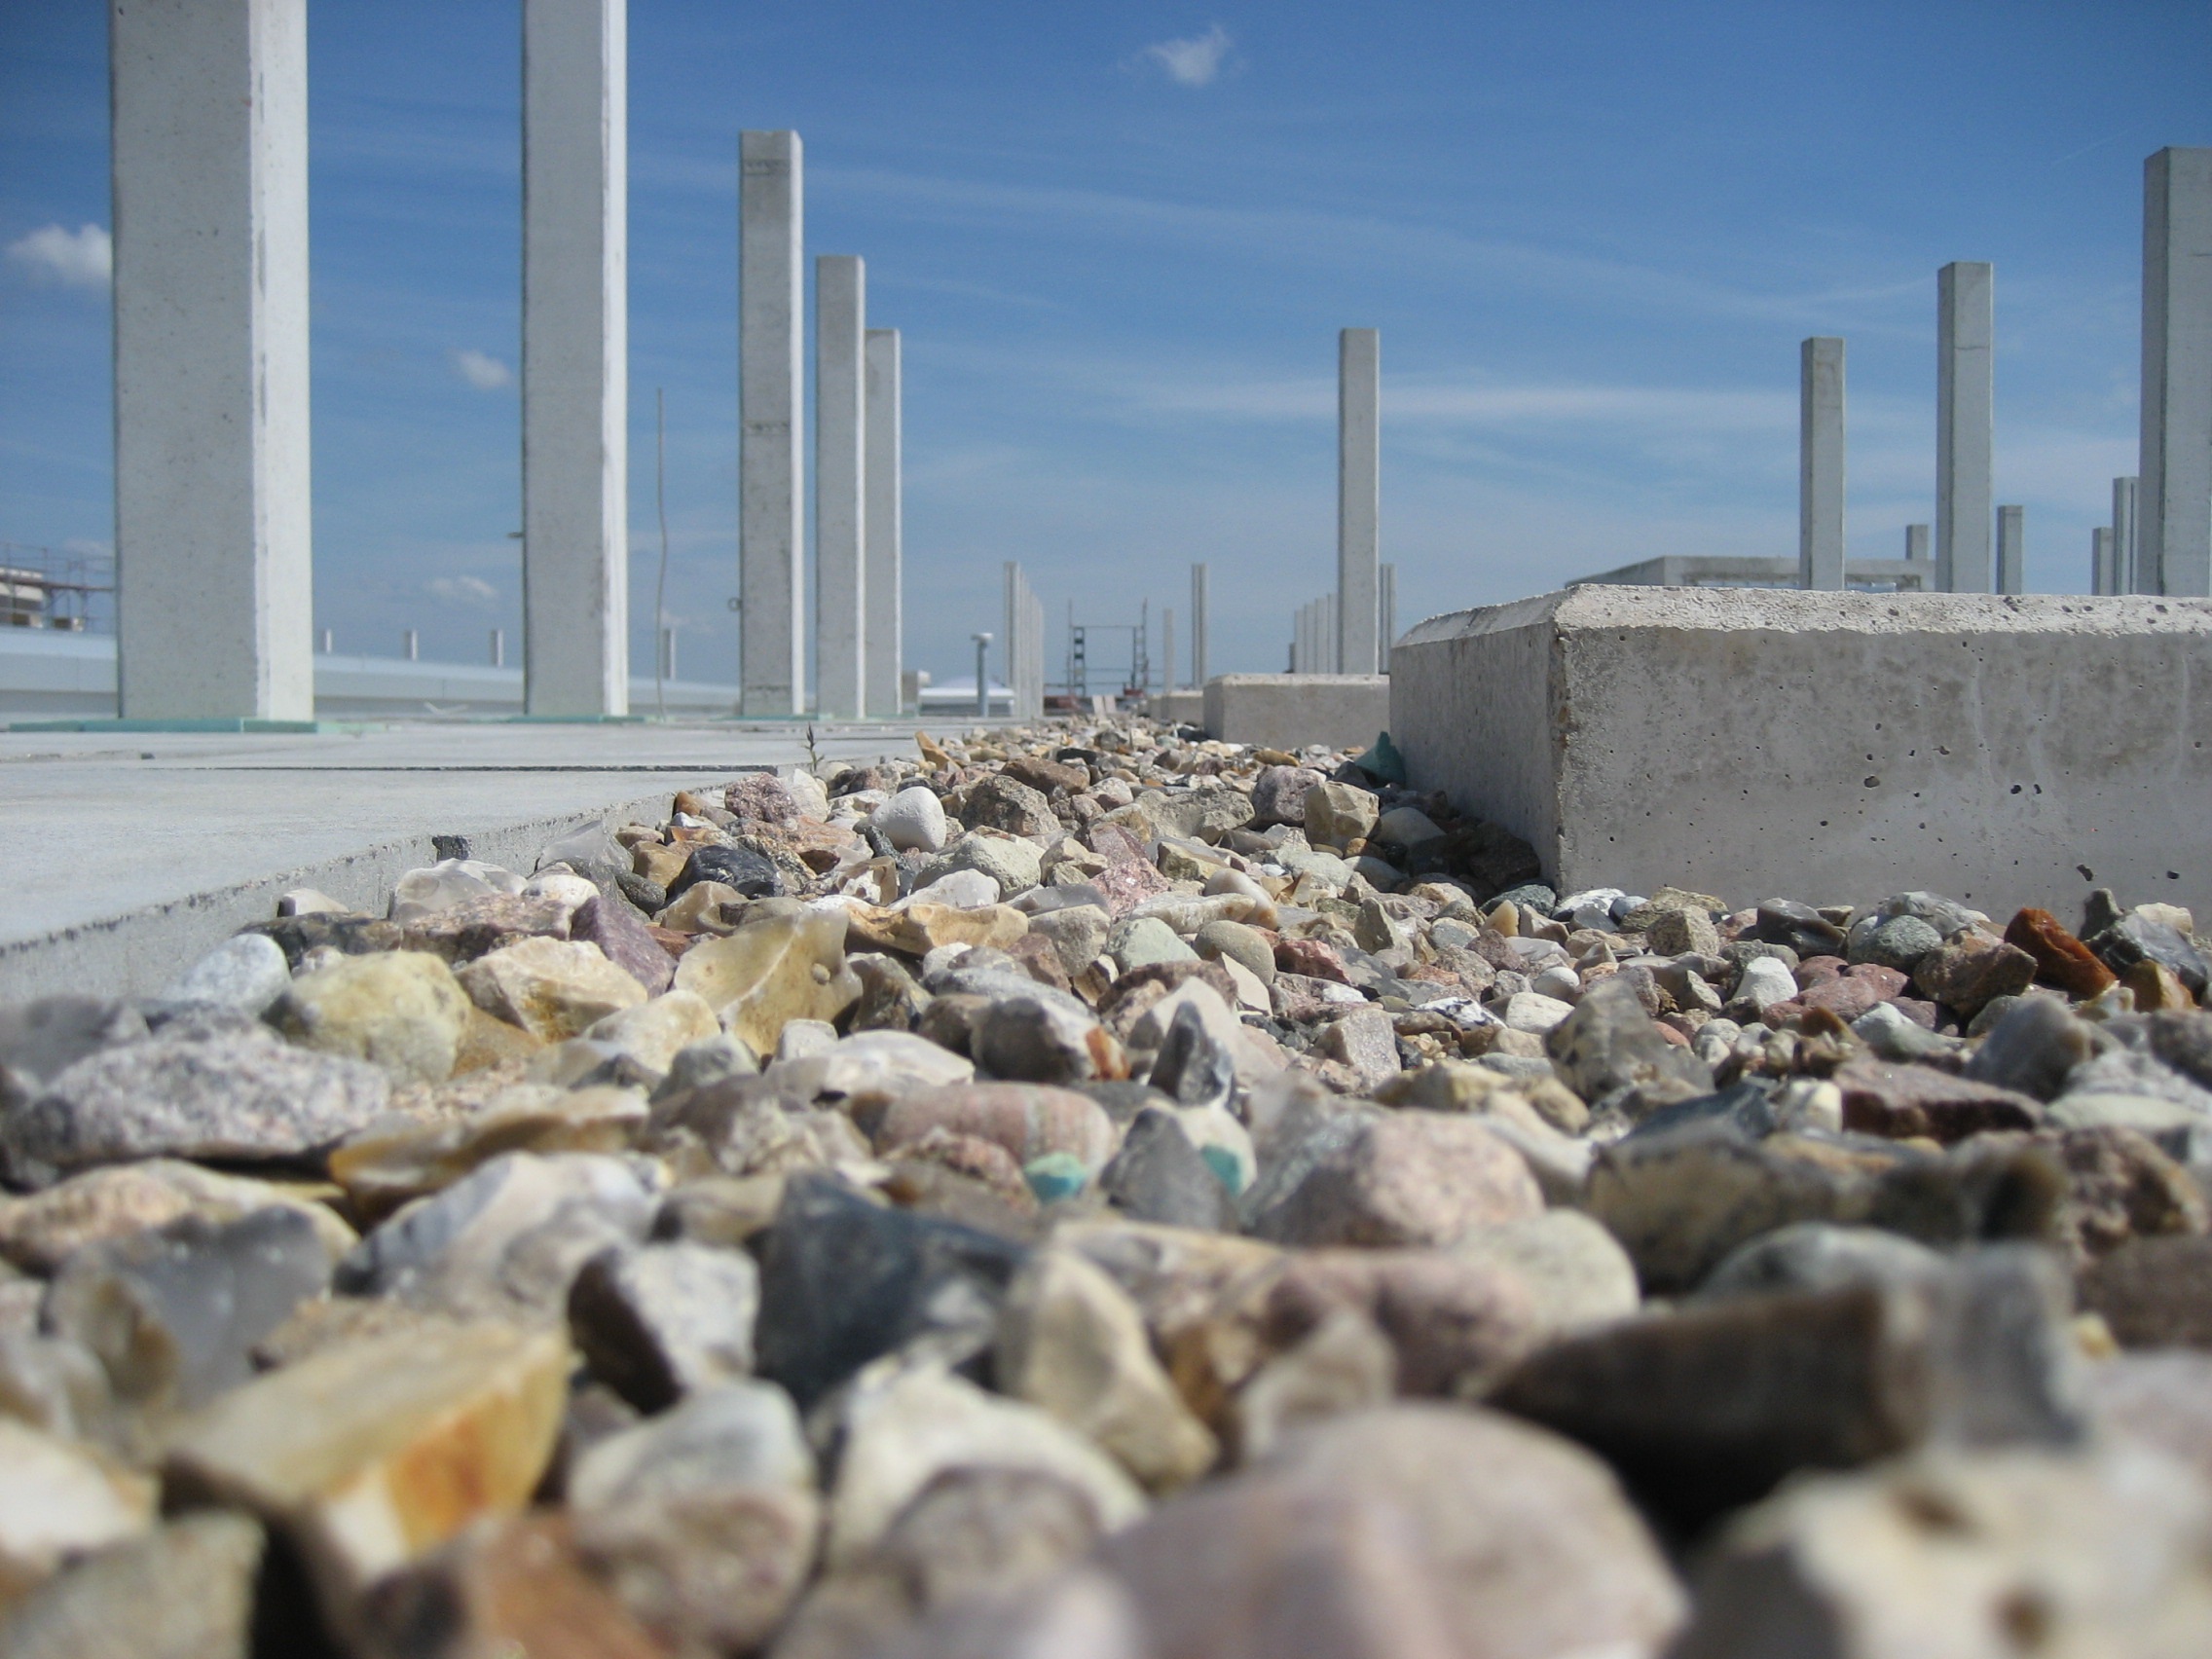
sea, coast, rock, architecture, roof, building, modern, material, rubble, waste, breakwater